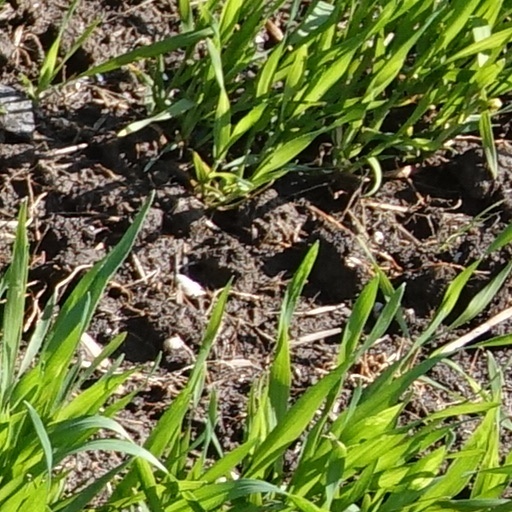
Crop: wheat